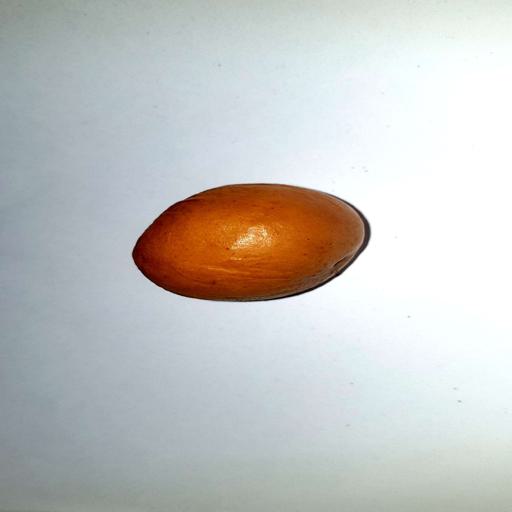
Label: healthy